Doncaster

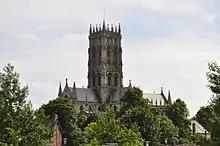
St George's Minster is a grade I listed building and was designed by Sir George Gilbert Scott in the 1850s.

Perhaps the most striking building to survive is St George's Minster, built in the 19th century and promoted from a parish church in 2004. Doncaster was already a communication centre by this time. It straddled the Great North Road or A1, gaining strategic importance, as this was the main route for traffic between London and Edinburgh.